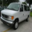
Label: automobile